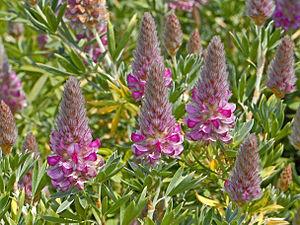
Les Hedysareae sont une tribu de plantes dicotylédones de la famille des Fabaceae, sous-famille des Faboideae, originaire d'Eurasie, d'Amérique du Nord et d'Afrique, qui comprend une douzaine de genres regroupant de 400 à 460 espèces. Les trois principaux genres, par le nombre d'espèces, sont Hedysarum, Onobrychis et Caragana.